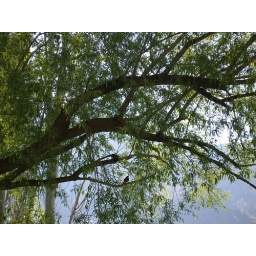
Playing with my new camera :-) see bird in tree